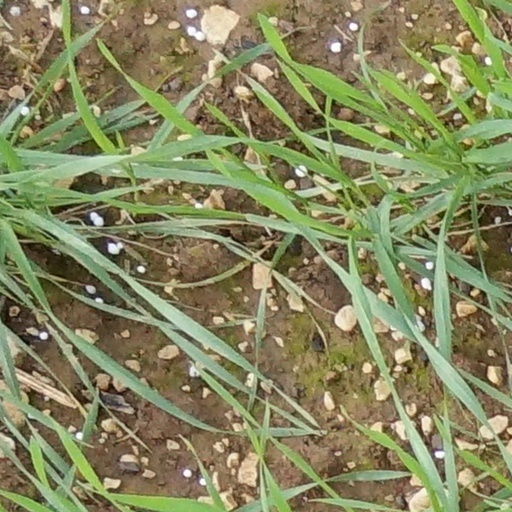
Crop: wheat